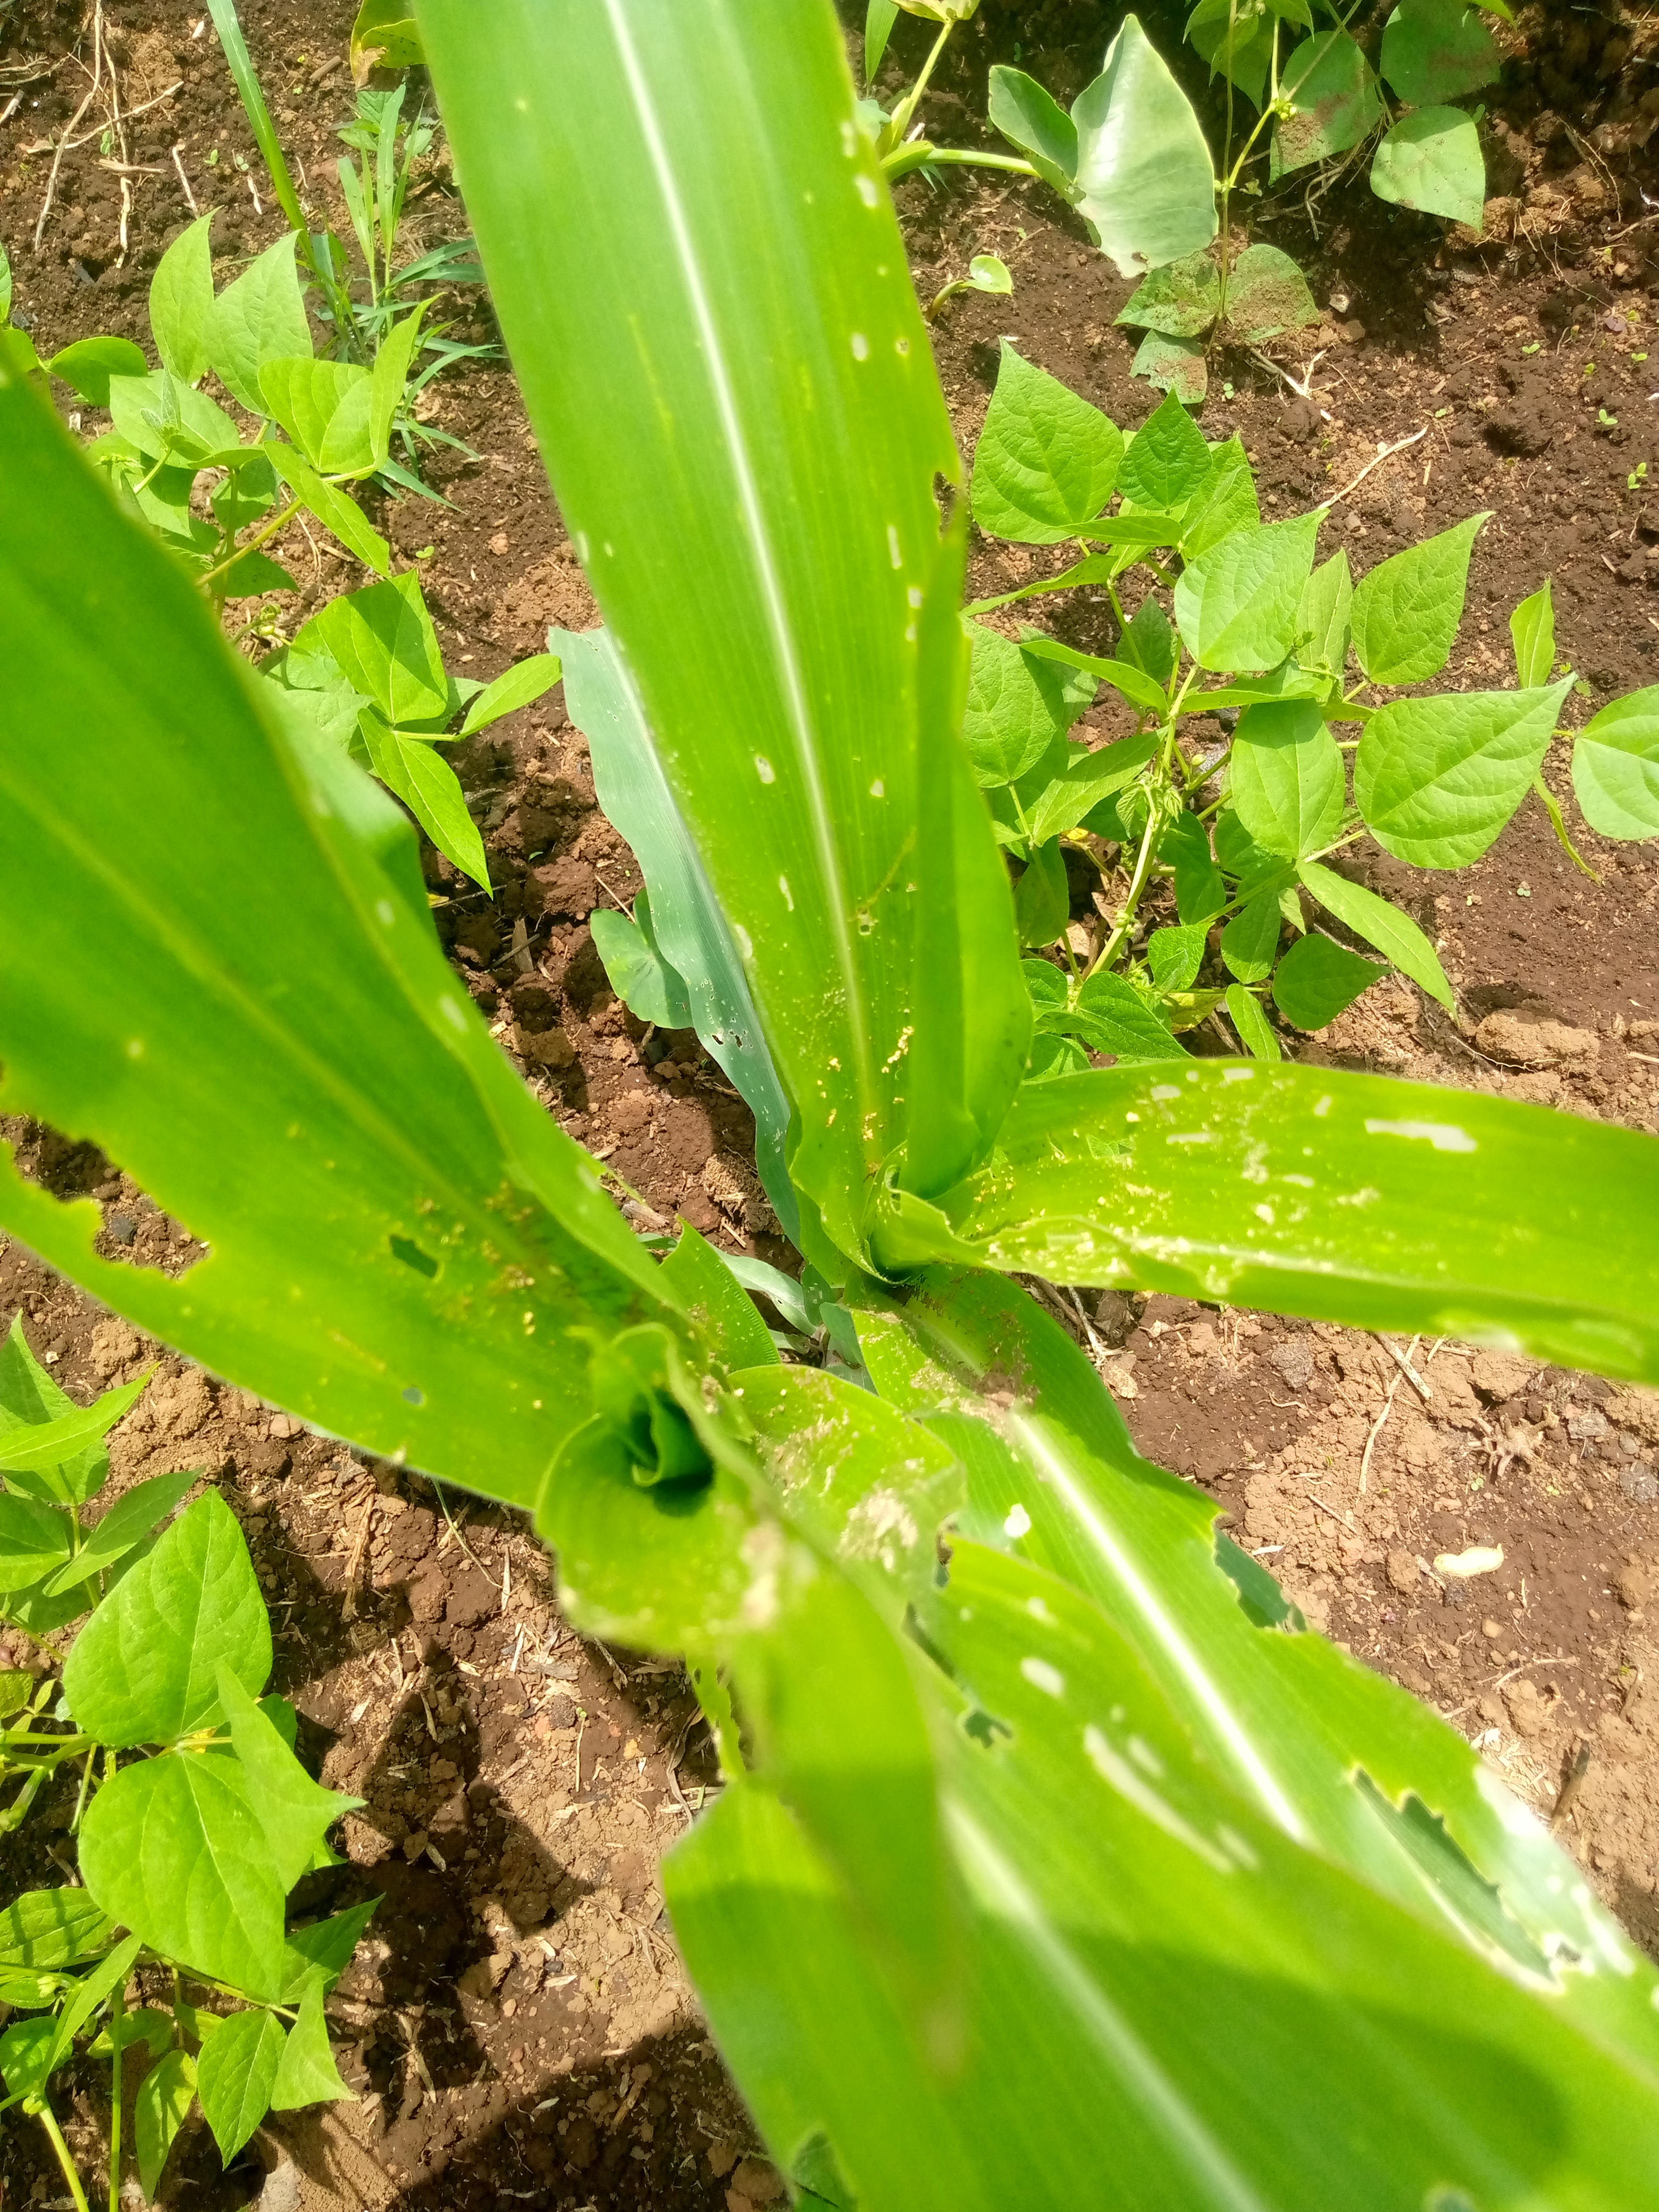
Label: spodoptera_frugiperda